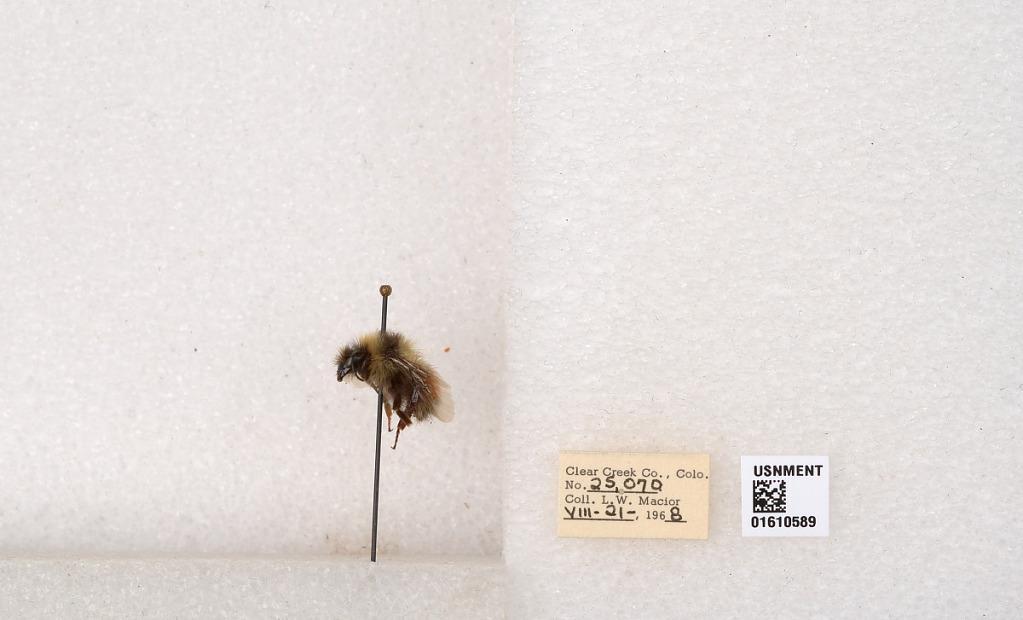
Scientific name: Bombus (Pyrobombus) sylvicola Kirby
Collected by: L. Macior
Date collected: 1968-8-21
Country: United States
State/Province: Colorado
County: Clear Creek
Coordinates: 39.6891, -105.644